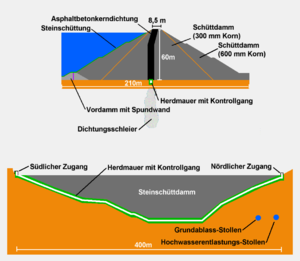
Le grand barrage de la Dhünn est le plus grand barrage-réservoir d'eau douce en Allemagne de l'Ouest. Il est nourri par deux bras de la rivière Dhünn qui lui donne son nom. Le barrage se trouve dans l'Arrondissement de Rhin-Berg autour des villes et communes de Wermelskirchen, Wipperfürth, Kürten et Odenthal.